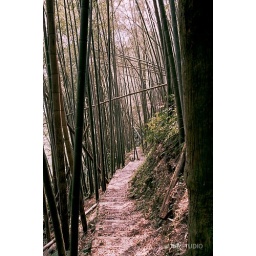
The trail and bamboo forest in the mountain almost got destroy after the typhoon visited.Taiwan, Ali-mt